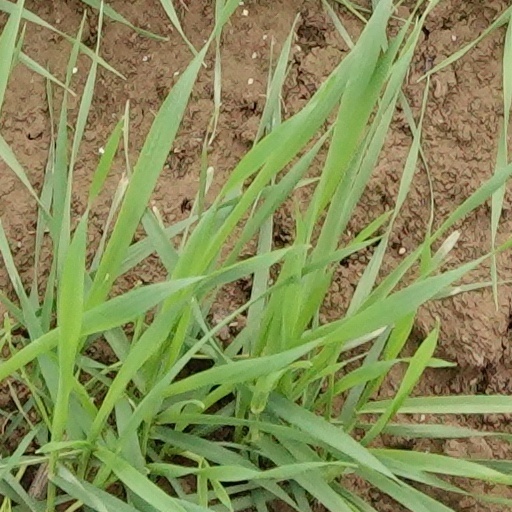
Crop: wheat